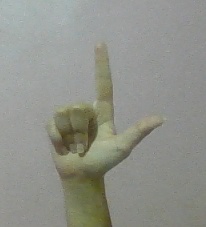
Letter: laam